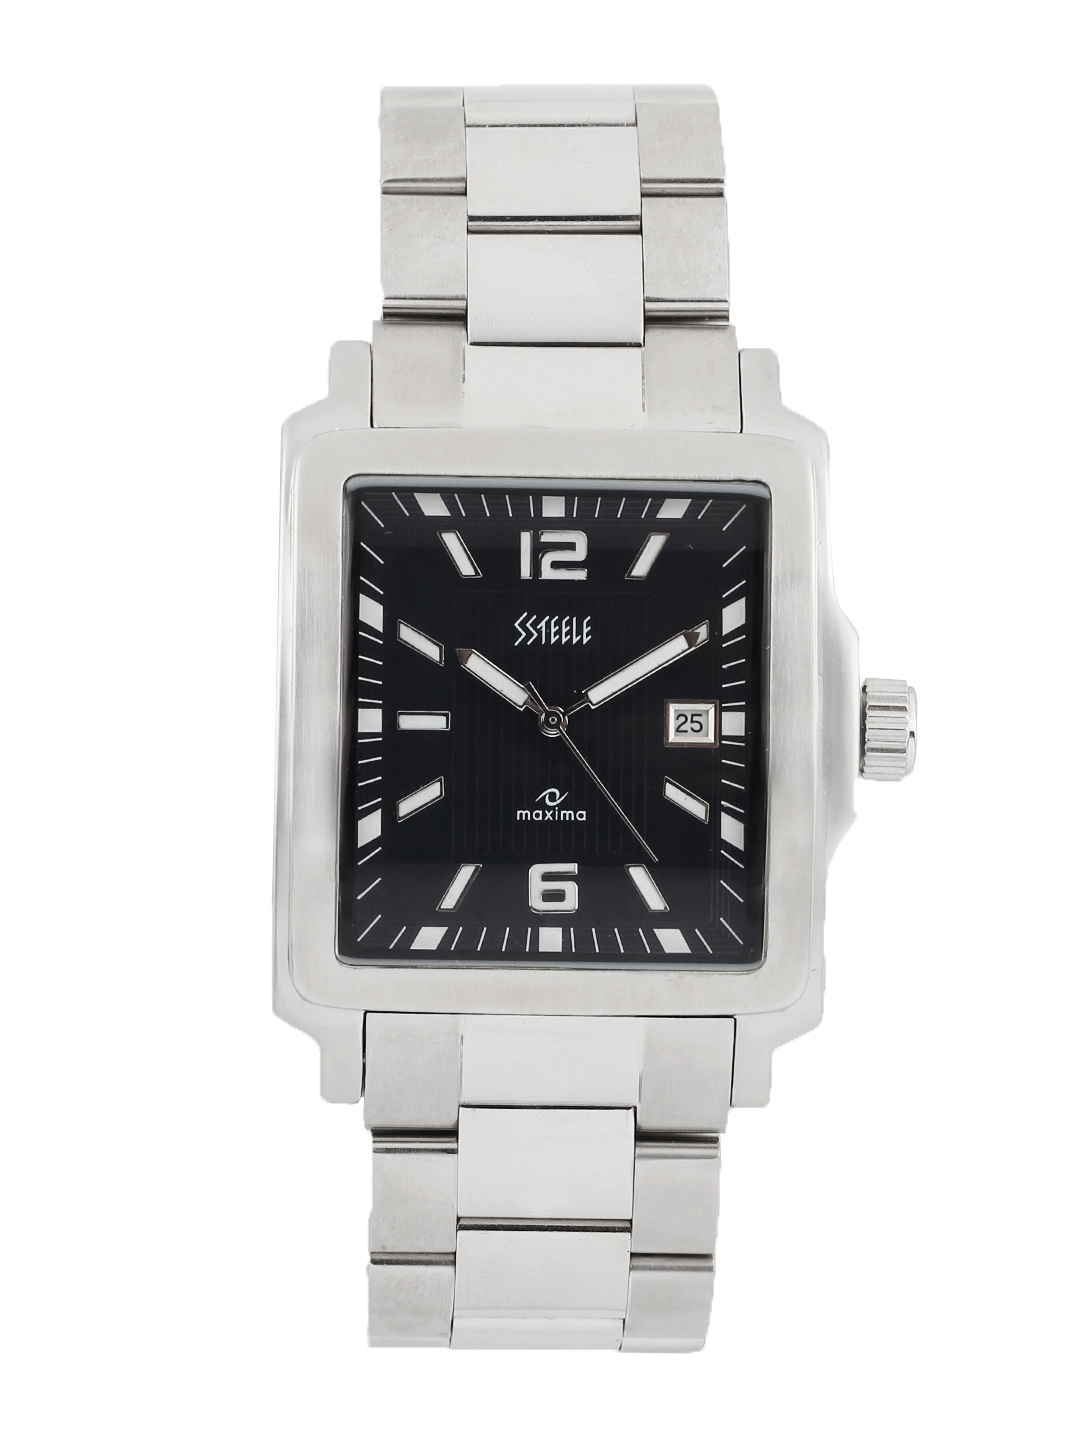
Maxima Men SSteele Blue Dial Watch
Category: Accessories / Watches / Watches
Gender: Men
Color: Blue
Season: Winter 2016
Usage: Casual